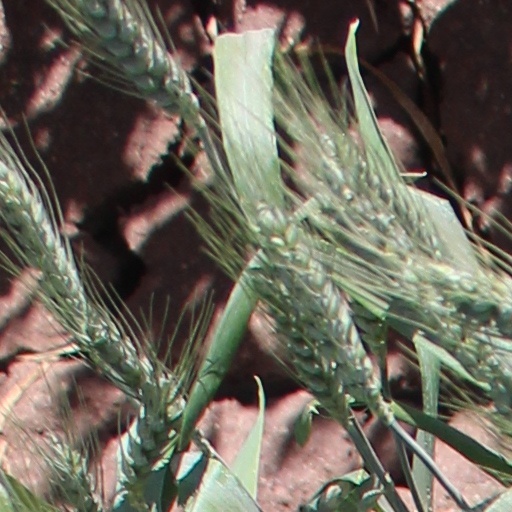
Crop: wheat